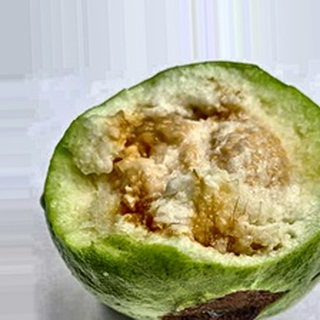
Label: guava_fruit_fly